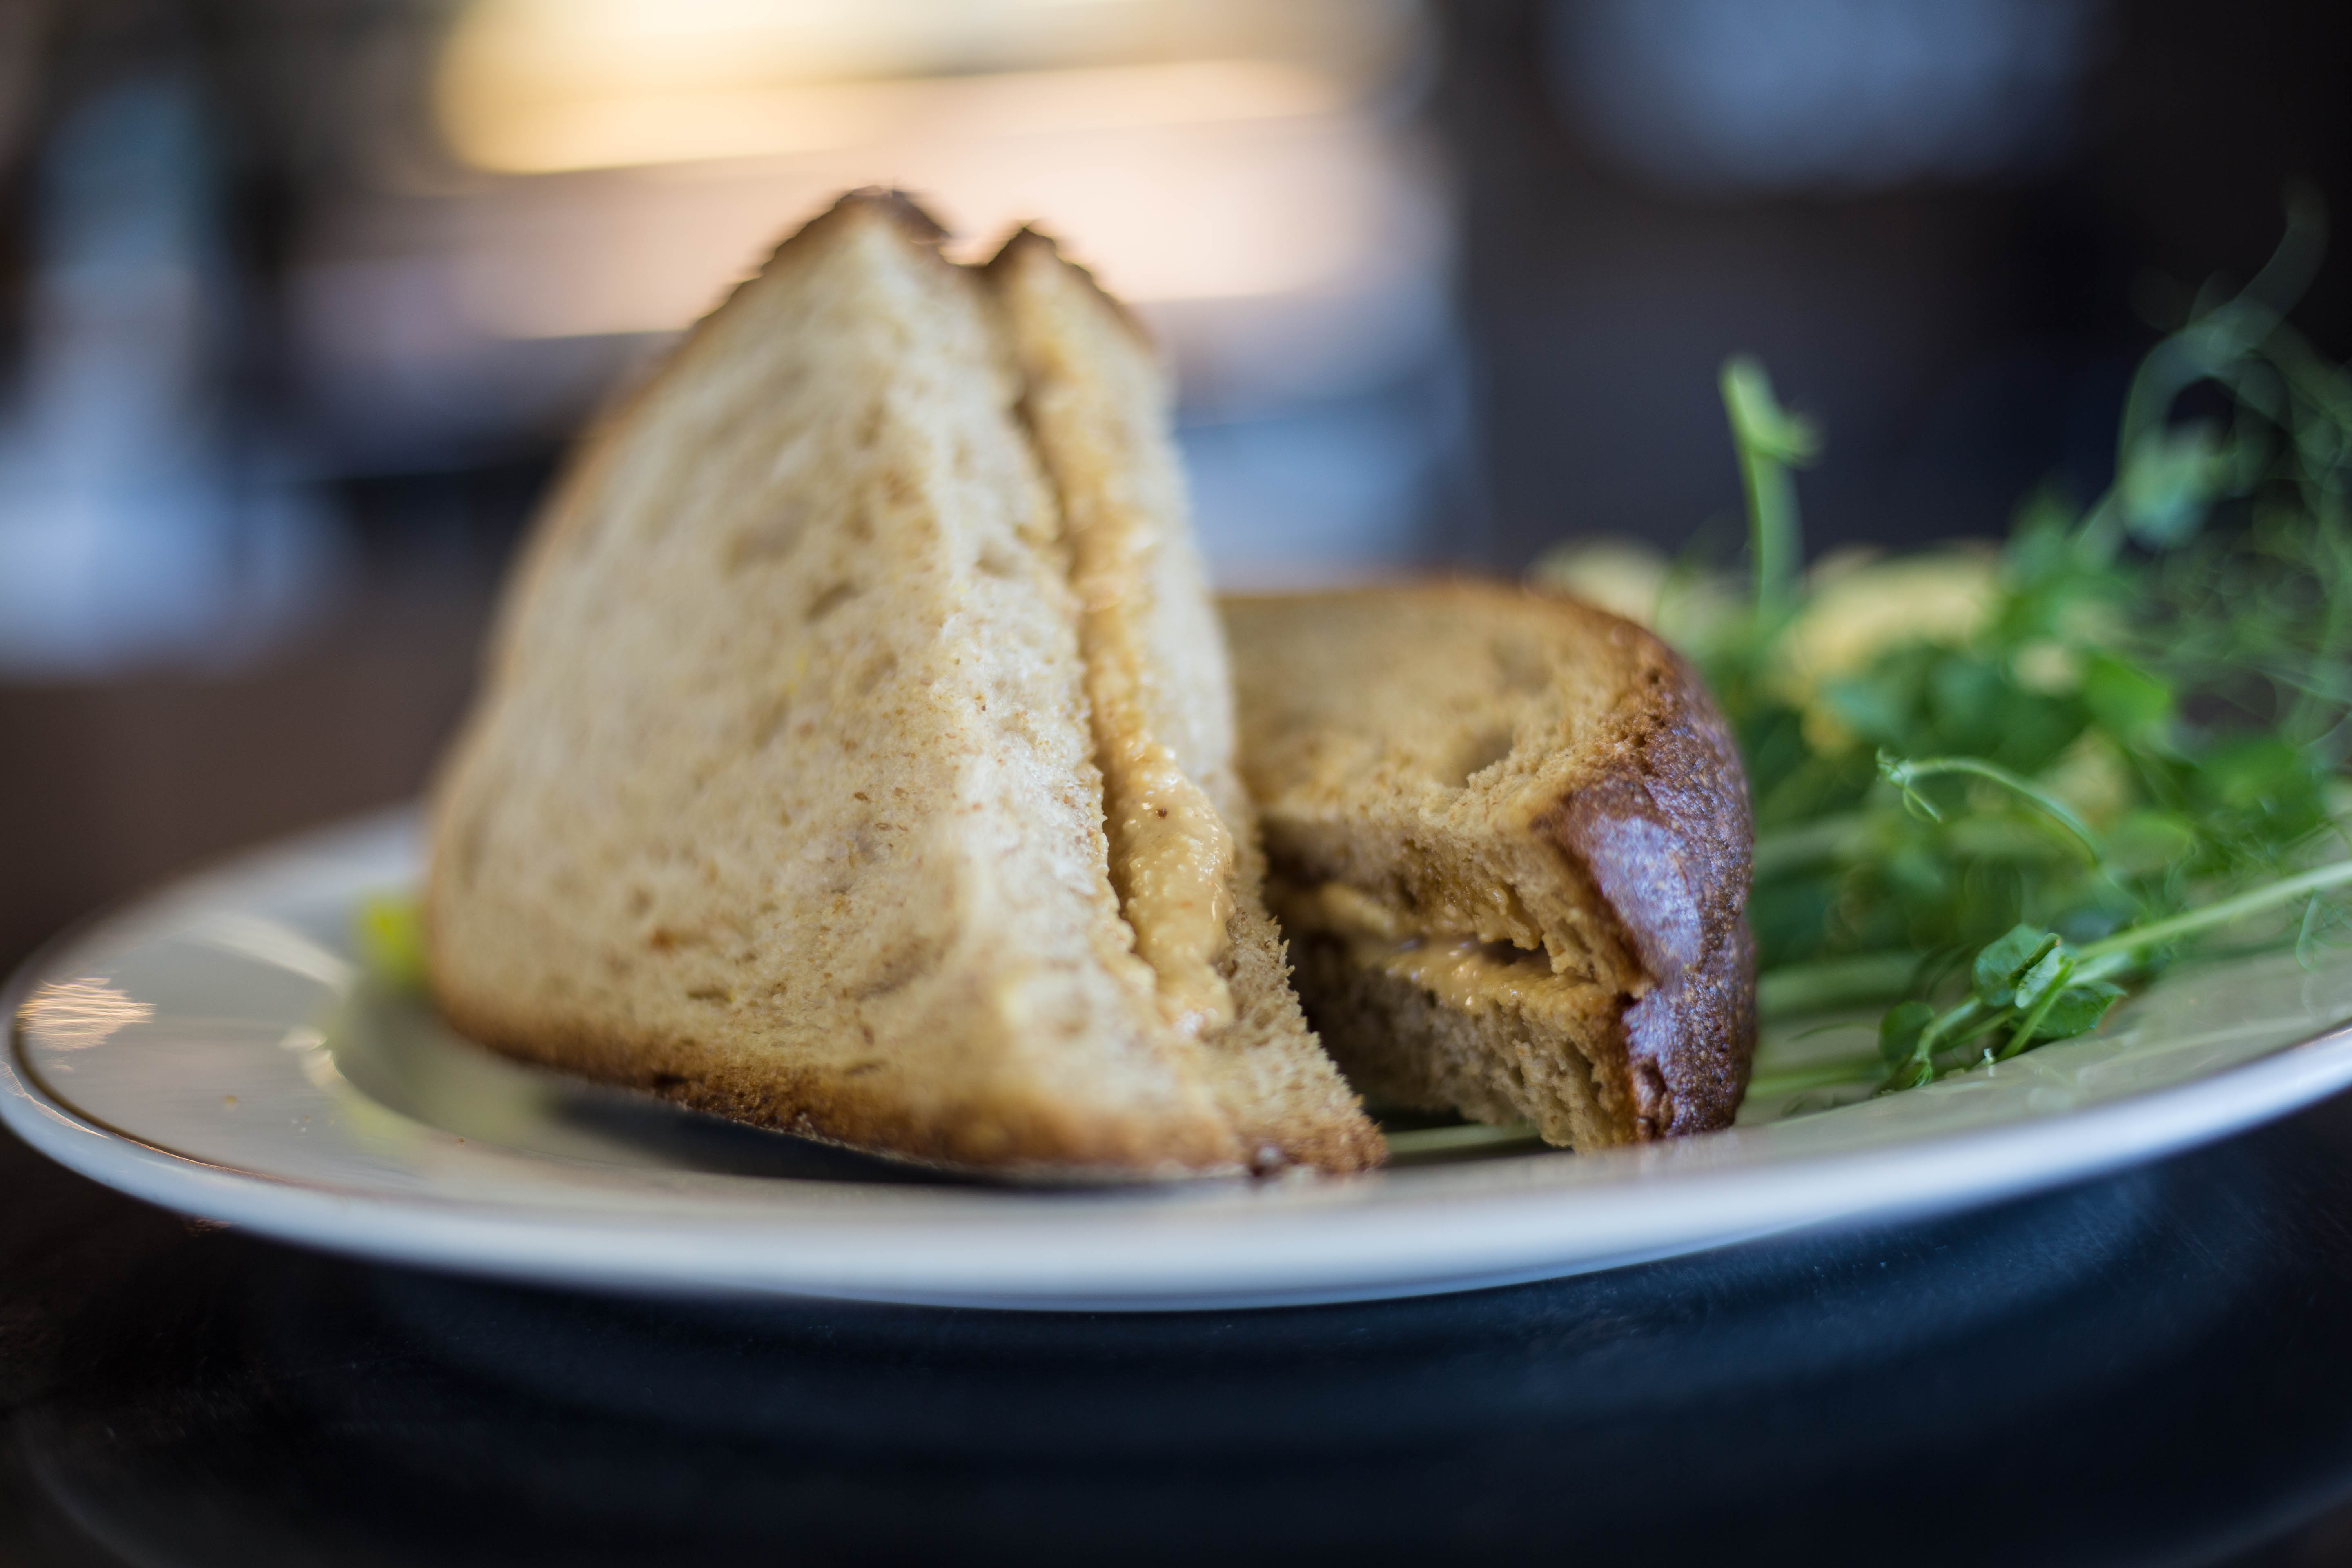
food, dish, cuisine, ingredient, comfort food, toast, baked goods, finger food, produce, brunch, sandwich, breakfast, recipe, dessert